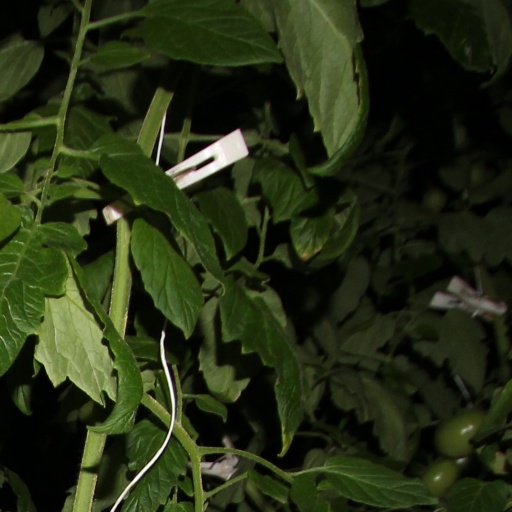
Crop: tomato